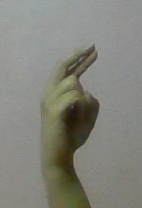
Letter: zay